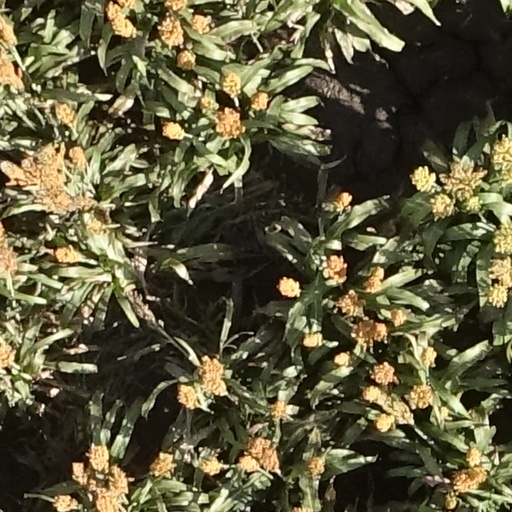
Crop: sorghum